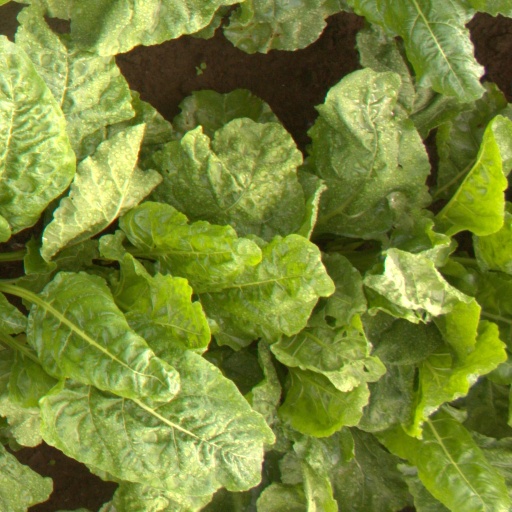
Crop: sugar beet